Wilhelm Karl, Duke of Urach

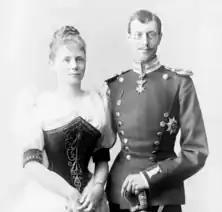
Marriage of the Duke of Urach

Wilhelm was married twice. On 4 July 1892, he married firstly Duchess Amalie in Bavaria (1865–1912), daughter of Karl-Theodor, Duke in Bavaria, a niece of Empress Elisabeth of Austria, and a direct descendant of the Lithuanian princess Ludwika Karolina Radziwiłł of Biržai. Nine children were born of this marriage: